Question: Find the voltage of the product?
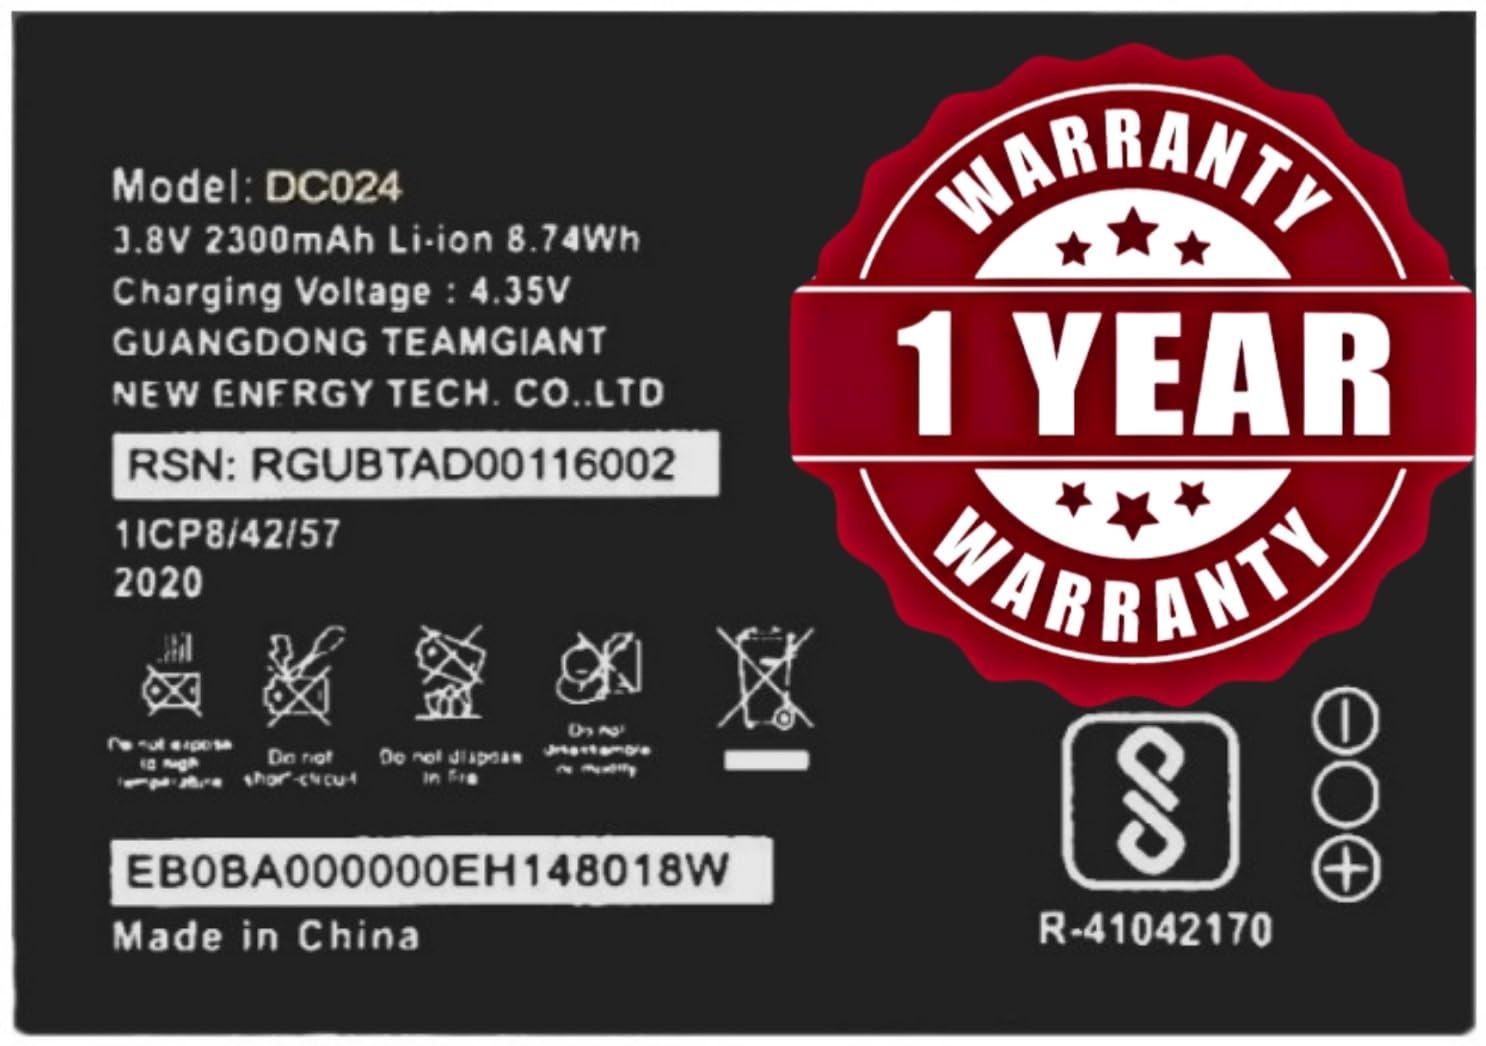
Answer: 3.8 volt